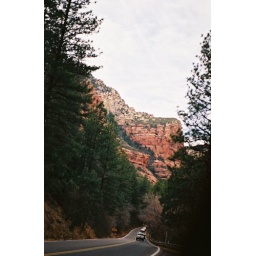
red rocks around Sedona